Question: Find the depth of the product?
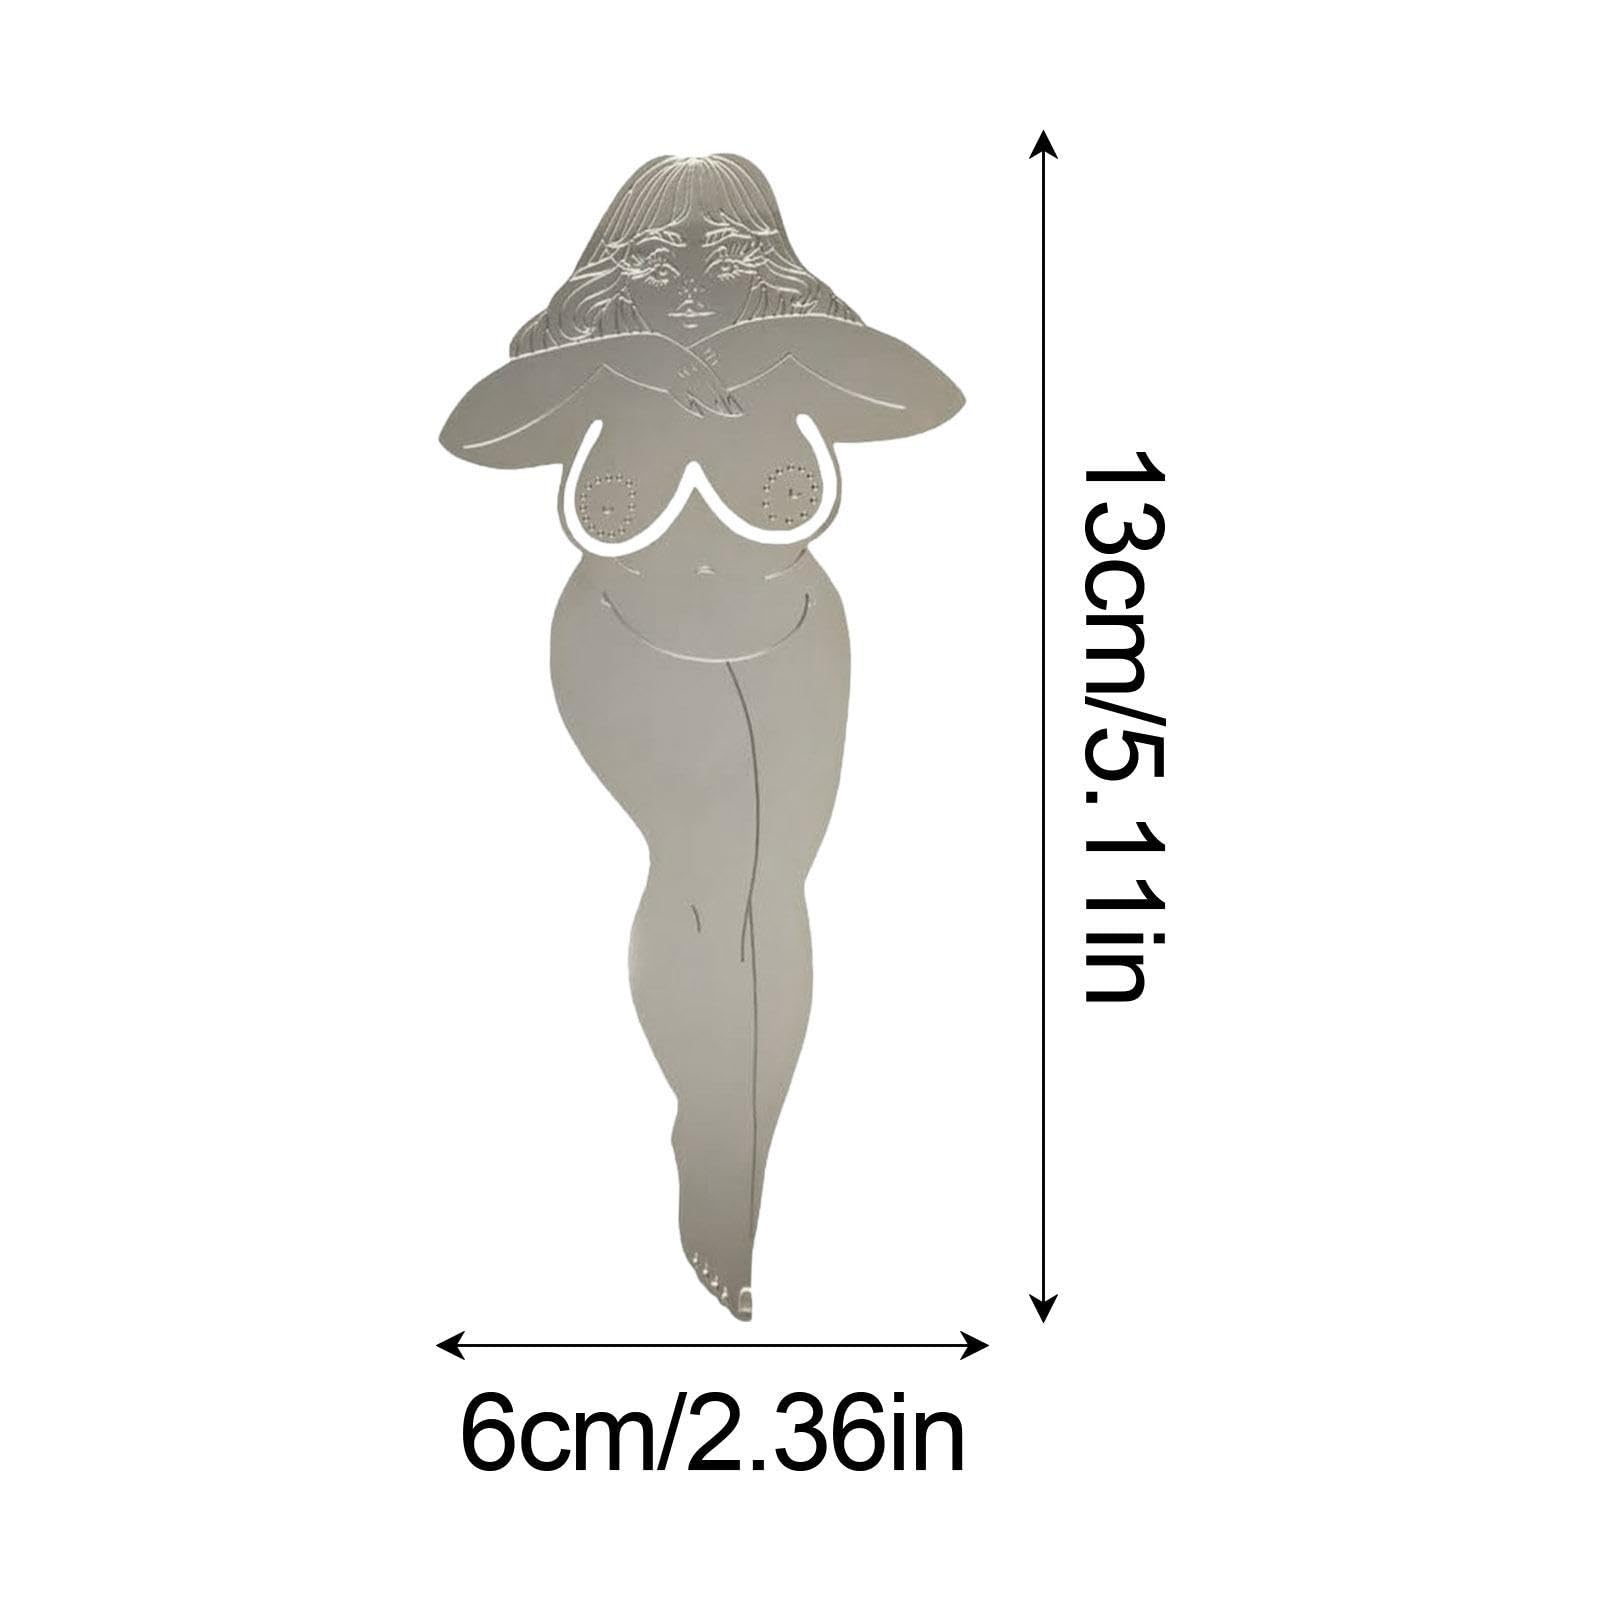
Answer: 13.0 centimetre